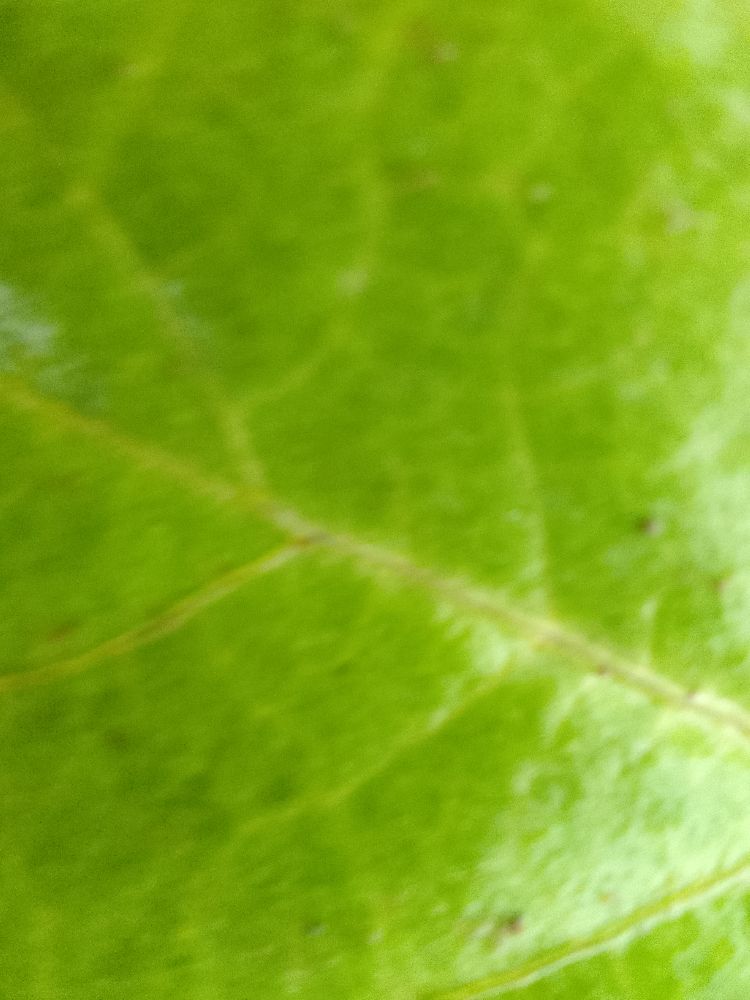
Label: healthy